Eucharist

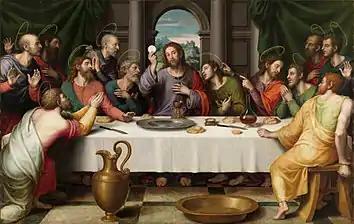
The Eucharist has been a key theme in the depictions of the Last Supper in Christian art, as in this 16th-century Juan de Juanes painting, after Leonardo da Vinci's "Last Supper".

The New Testament was originally written in the Greek language and the Greek noun, meaning "thanksgiving", appears a few times in it, while the related Greek verb is found several times in New Testament accounts of the Last Supper, including the earliest such account: